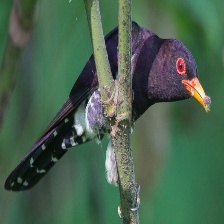
Species: VIOLET CUCKOO
Scientific name:  CHRYSOCOCCYX XANTHORHYNCHUS